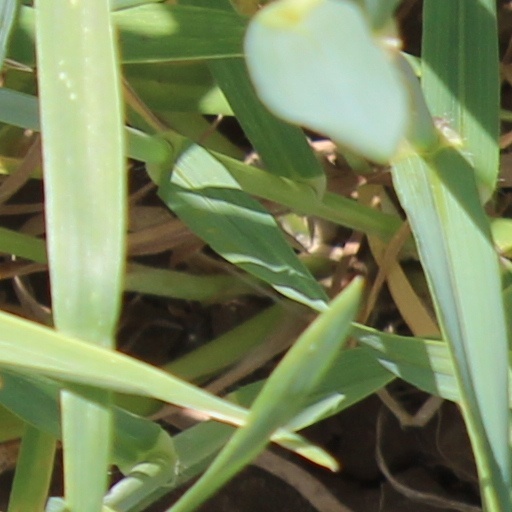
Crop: wheat